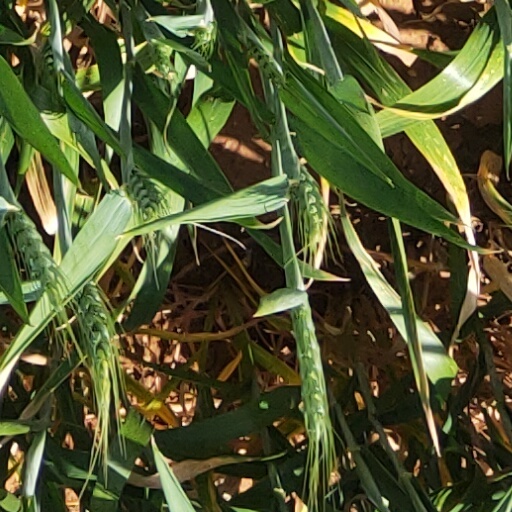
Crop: wheat